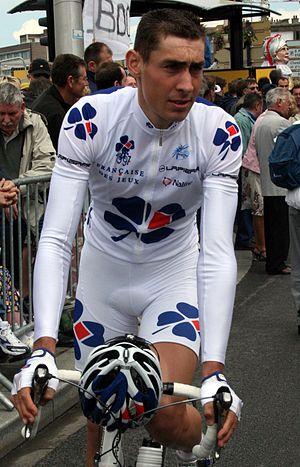
Matthieu Ladagnous au départ de l'étape de Dunkerque - Tour de France 2007
Matthieu Ladagnous, né le 12 décembre 1984 à Pau, est un coureur cycliste français, membre de l'équipe Groupama-FDJ.